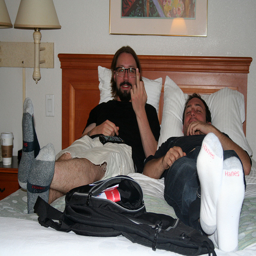
Two men relaxing laid out in a hotel bed.
Two men are lying in the same bed.
Two men laying on a bed one giving the finger
Two men in a hotel bed giving an obscene gesture.
Two men laying on a bed while one makes a inappropriate gesture.